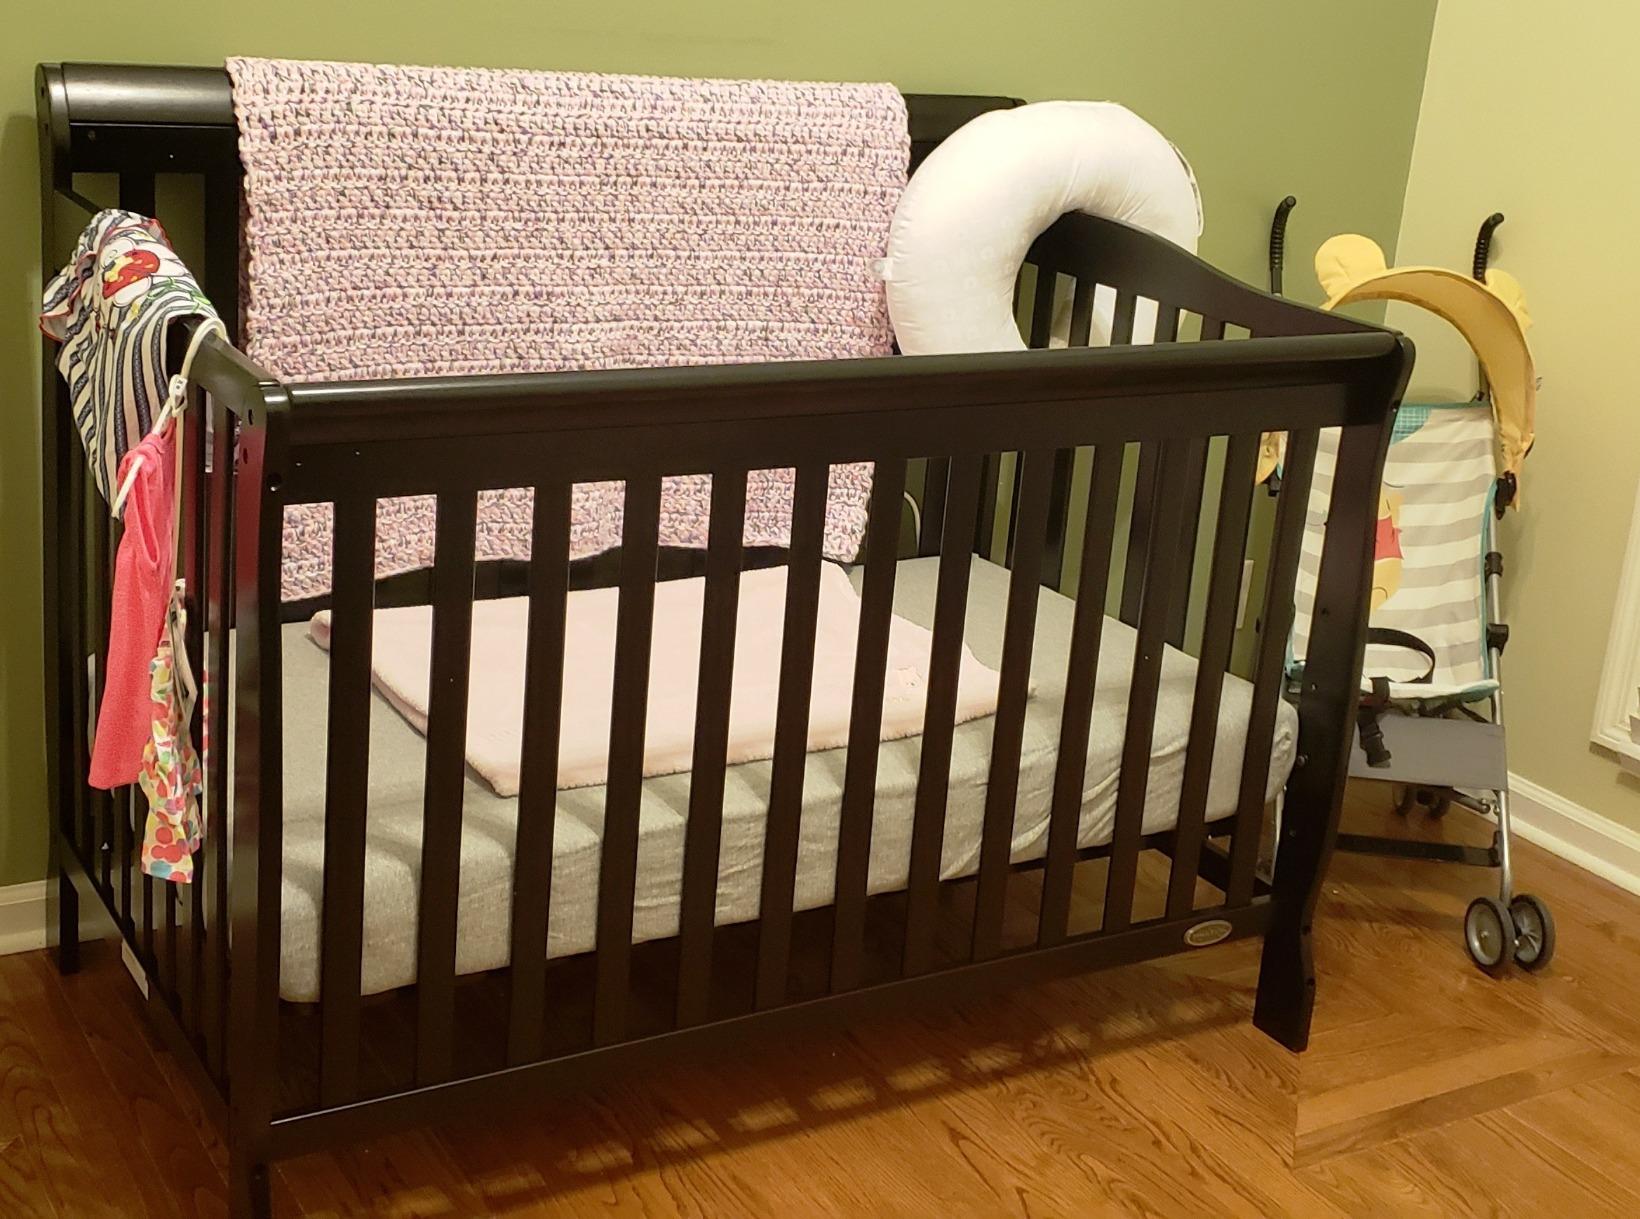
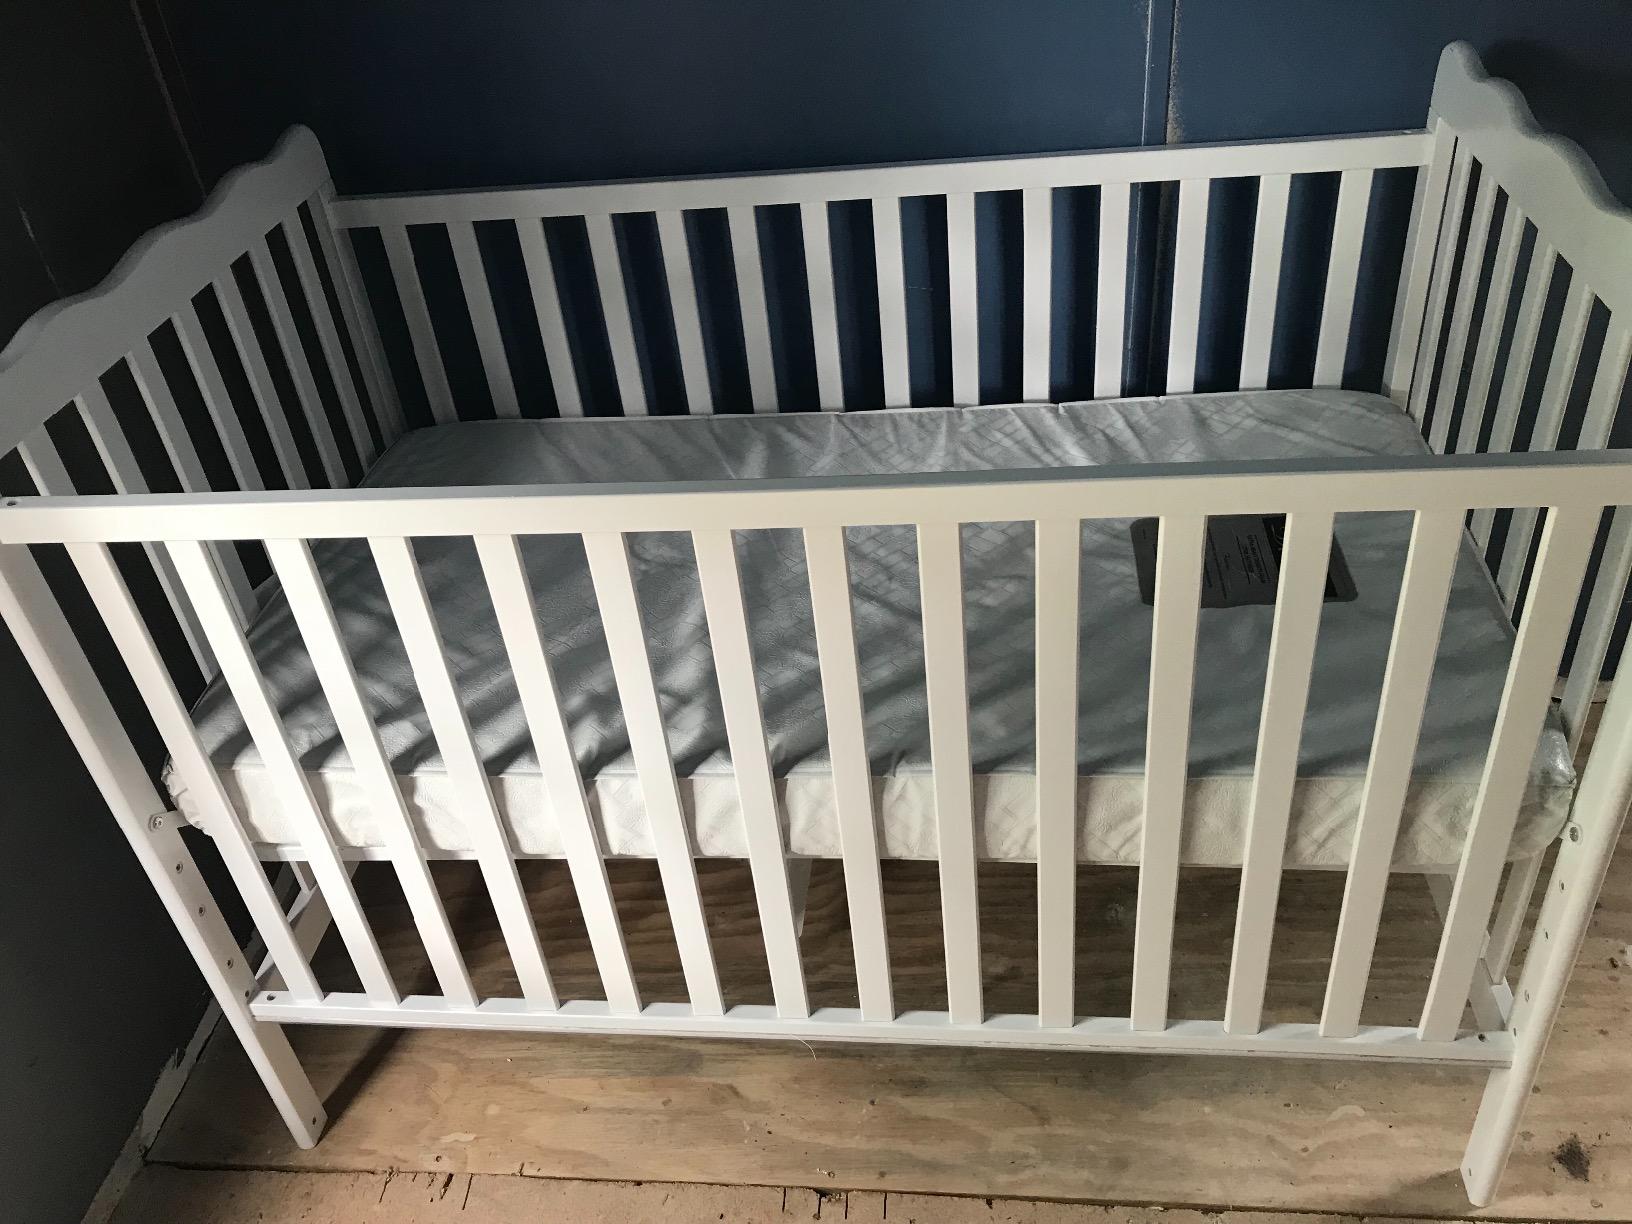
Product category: products_crib
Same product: no